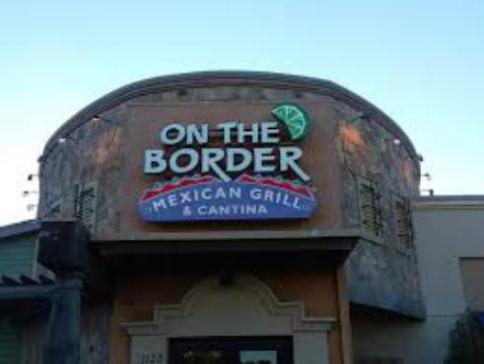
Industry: Food